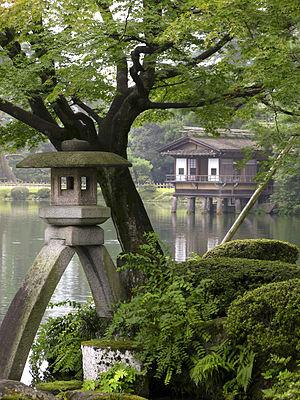
Monuments est un terme collectif utilisé par la loi du gouvernement japonais pour la protection des biens culturels pour désigner le patrimoine culturel du Japon comme les lieux historiques tels que les amas coquilliers, les anciennes tombes, les sites de palais, de forts ou châteaux, de maisons d'habitation monumentales et autres sites de valeur historique ou scientifique élevée ; les jardins, les ponts, les gorges, les montagnes et autres lieux de grande beauté ; et les caractéristiques naturelles comme les animaux, les plantes et les formations géologiques ou minérales de haute valeur scientifique.